Gatchaman (OVA)

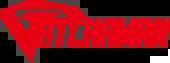
Logo of Gatchaman OVA

is a three-part original video animation (OVA) based on the anime series "Science Ninja Team Gatchaman". It was released in Japan from 1994 to 1995. This version of "Gatchaman" is set in the year 2066, where the evil leader of the nation of Hontwall is threatening to take over the planet. Scientists from the International Science Organization are disappearing and only five teenage heroes, the Science Ninja team, can stop the disaster.